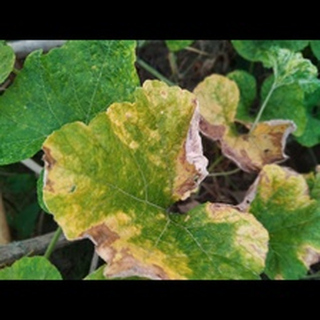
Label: pumpkin_powdery_mildew